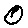
Label: 0